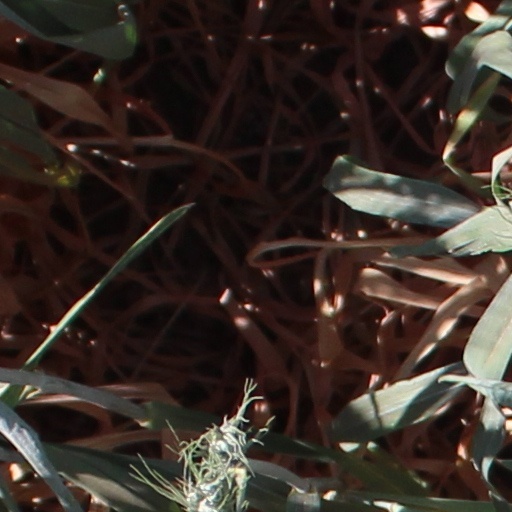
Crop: wheat